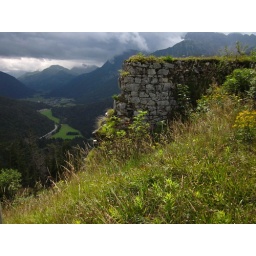
the road (bright green area) in the distance is the Via Claudia, a passage through the Alps to Italy built in 15 BC.